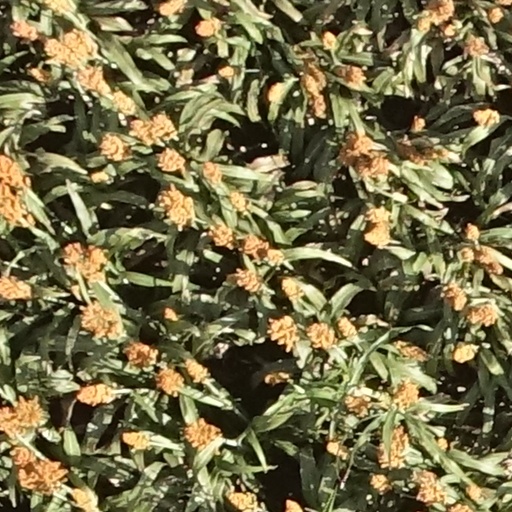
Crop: sorghum